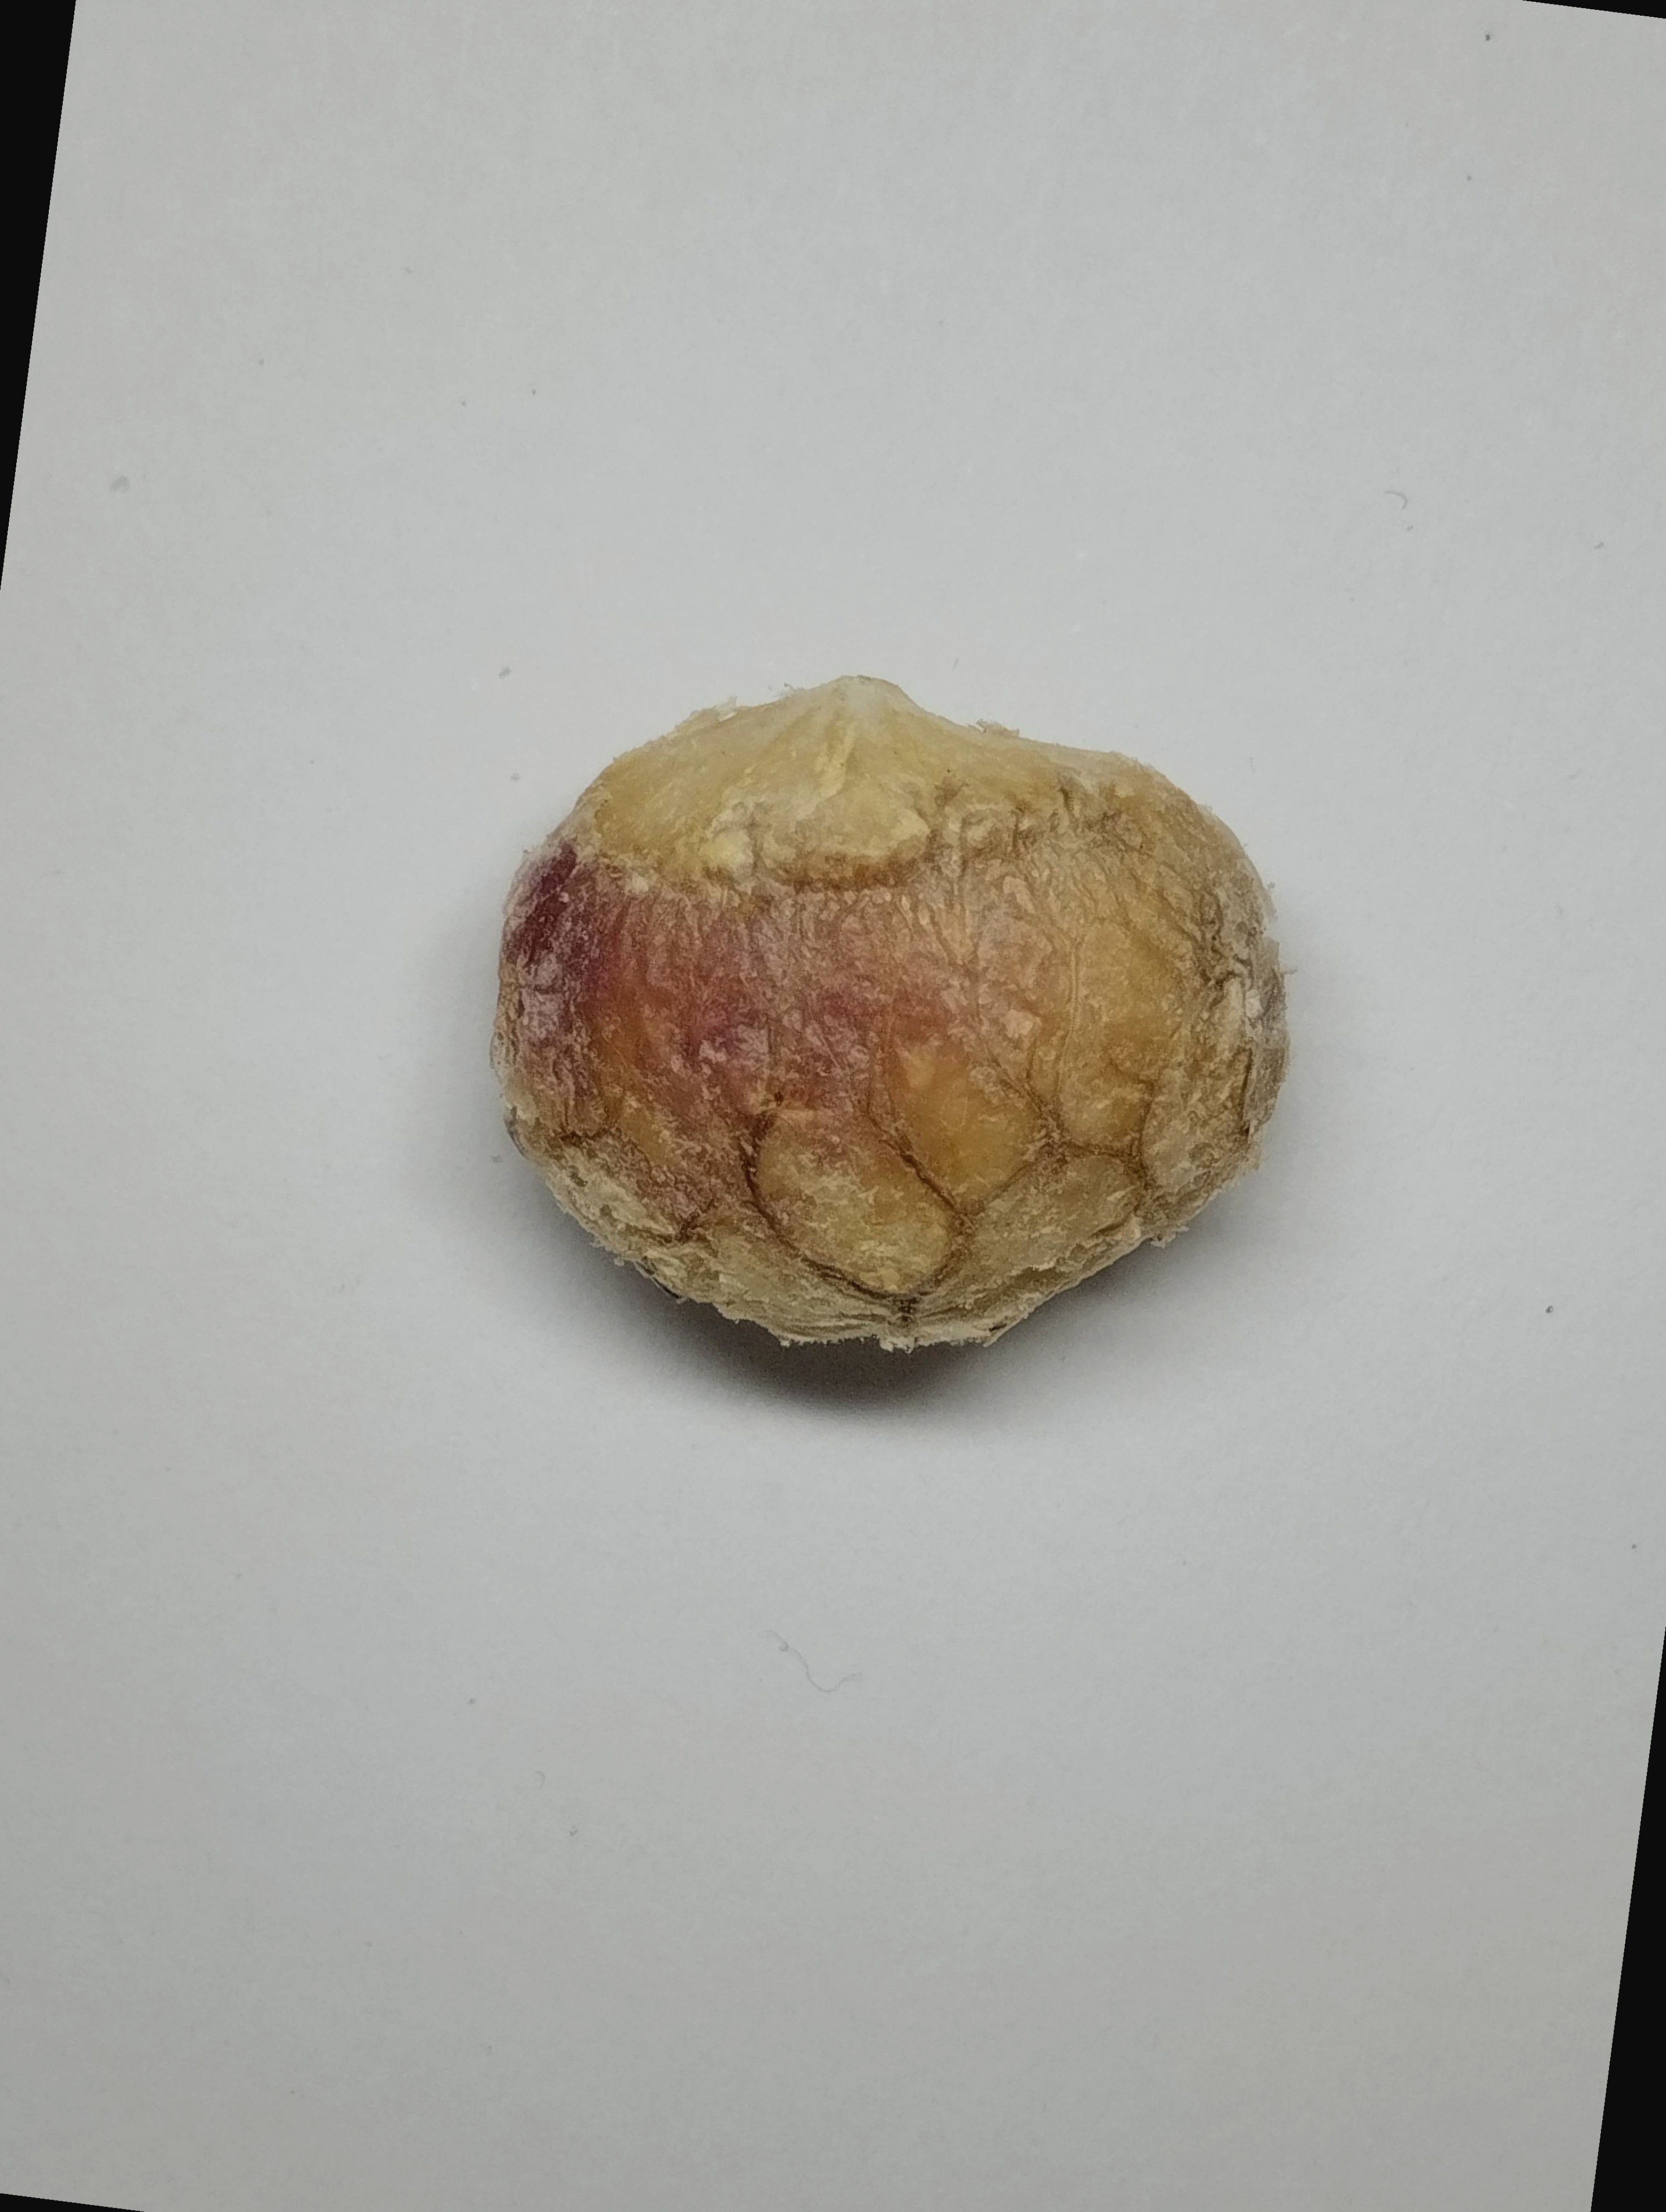
Label: rusak (damaged seed)